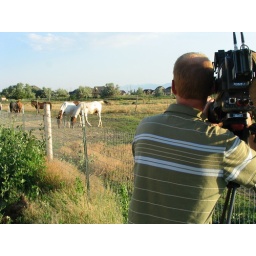
6/21/07: Me shooting video of horses in a field where a controvertial new road will soon go.